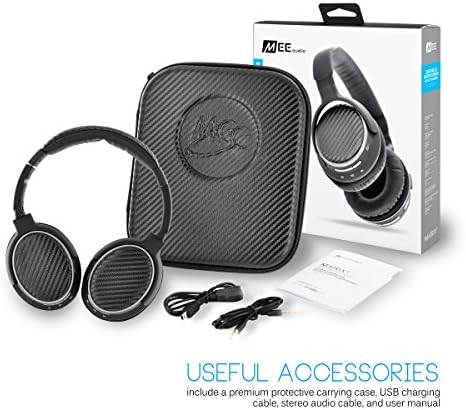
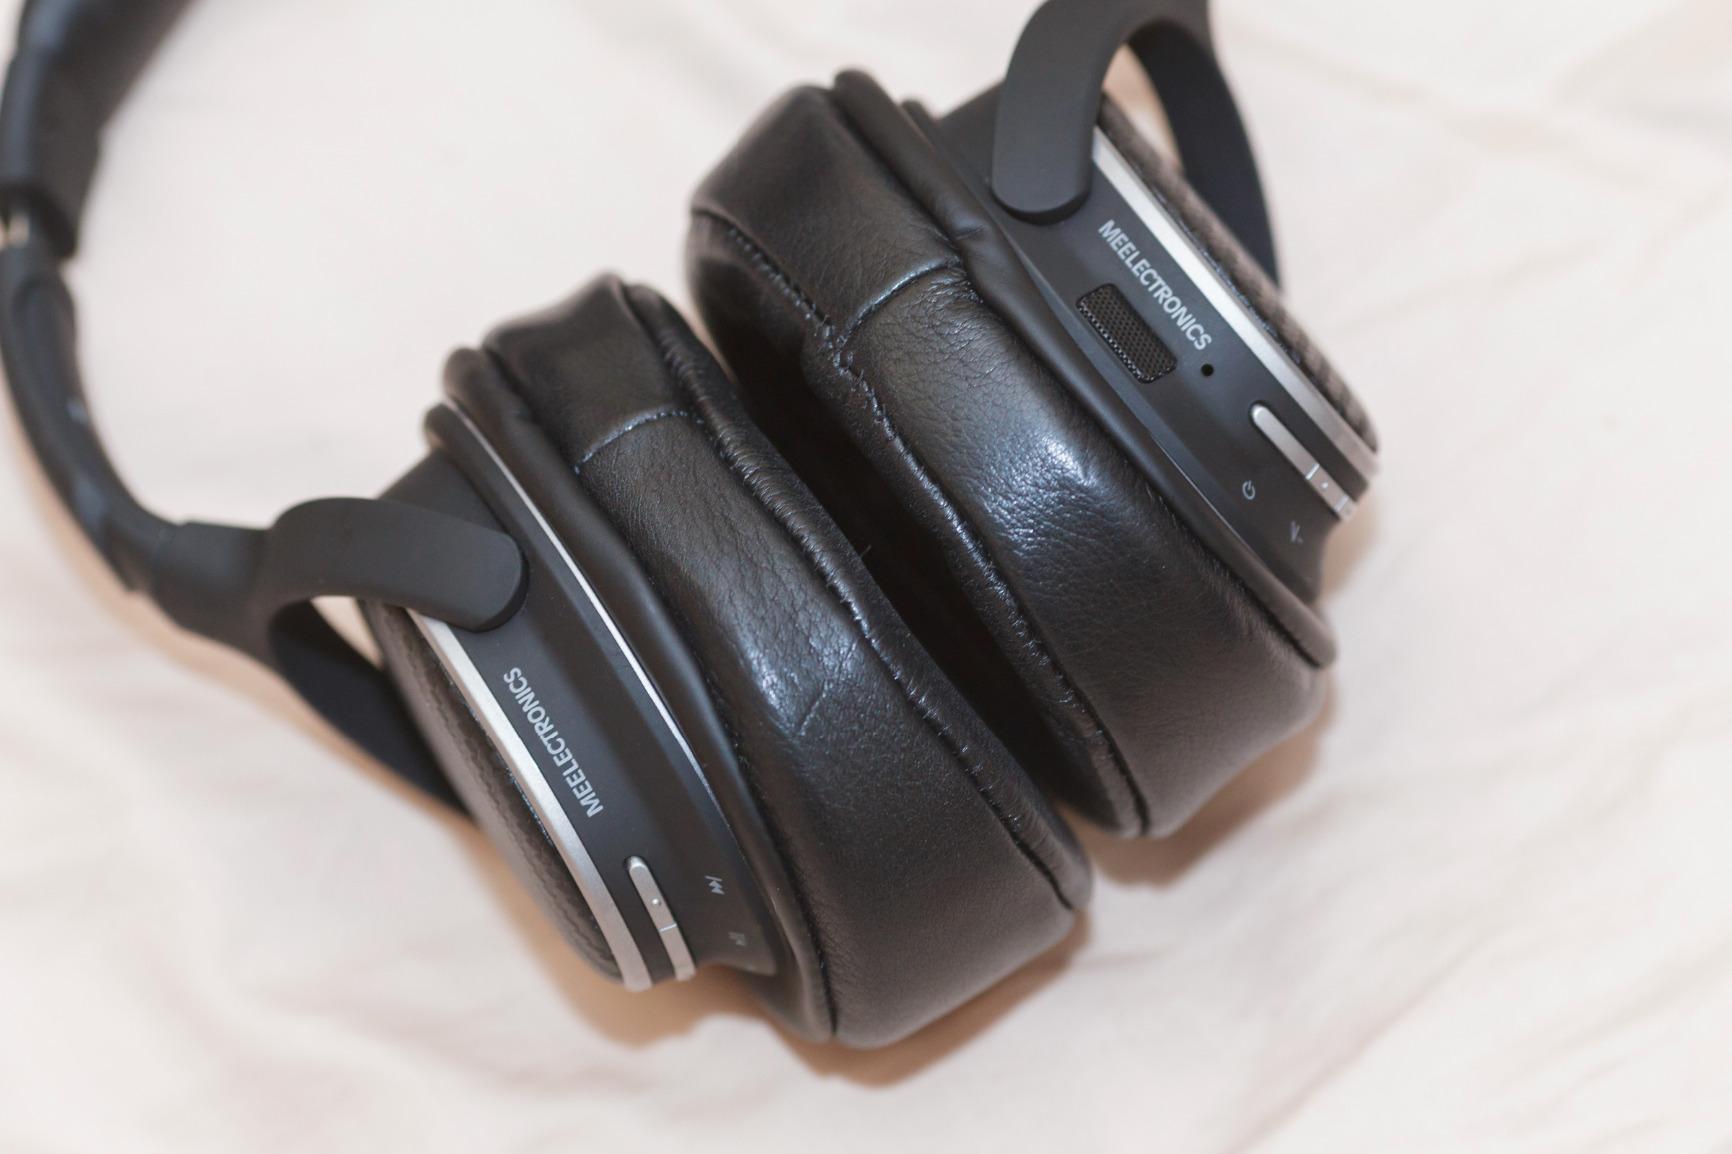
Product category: headphones
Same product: yes